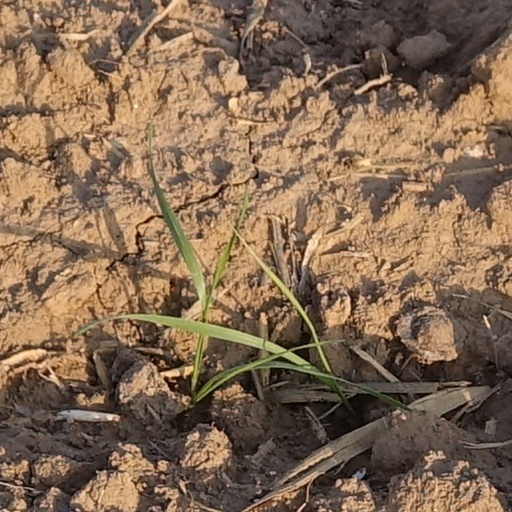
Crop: wheat